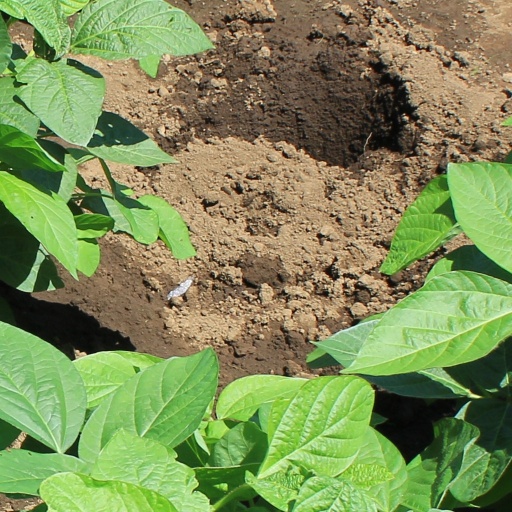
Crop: soybean